Northern Khmer people

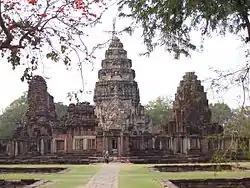
Prasat Phimai a 12th century Khmer temple in Nakhon Ratchasima, Thailand

Although now a minority, the Northern Khmer have maintained some of their Khmer identity, practicing the Khmer form of Theravada Buddhism and speaking a dialect known as "Khmê" in Khmer and Northern Khmer in English. Few Northern Khmers are able to read or write their native language, since teaching in public schools is exclusively in Thai.